BMW M4

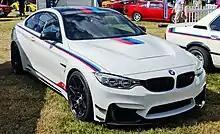
M4 DTM Champion Edition

The BMW M4 DTM Champion Edition was first launched in 2014, following the victory of Marco Wittmann in the 2014 DTM season, in commemoration of the winning BMW M4 DTM racecar. The model is based on Wittmann's 2014 M4 DTM in color. The 2014 DTM Champion Edition is limited to 23 units, Wittmann's race number.